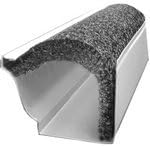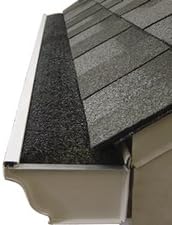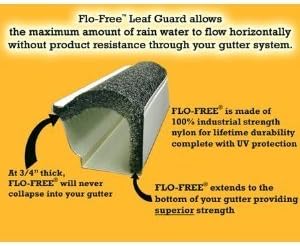
Flo-free Gutter Guard 6 Inch Best Leaf Protection Available 36 Ft Per Box
Category: Tools & Home Improvement
Please order in multiples of 36 ft. Clean your gutters 1 last time prior to installing Flo-Free and never do it again! Easy to install yourself, average home takes about 2 hours. Flo-Free Leaf Guard protects the natural flow of rainwater through your gutter system. Flo-Free patented design allows dry leafs to blow off of your roof in the wind and allows wet leafs to wash over its smooth surface on to the ground. You can eliminate clogged gutters and downspouts for good. Flo-Free Leaf Guards stands behind its claims with a Lifetime Warranty. Flo-Free's woven technology allows your gutter to air dry naturally after any rainfall preventing stagnant water to develop. Flo-Free allows sunlight to shine through ensuring gutters stay dry. Made of 3/4" thick industrial strength nylon. Flo-Free helps eliminate winter ice dams caused by snow build-up in your gutters. Flo-Free only allows rain water and melting water to penetrate through the protective layer. Flo-Free does not affect the roof shingles and allows the entire mouth of the gutter to accept rainwater. Best of all, your roof shingle warranty is not voided because, unlike other products that nail or screw into your roof, Flo-Free fits 100% into your gutter without attaching to your shingles and is 3/4" thick for superior strength and durability. The following tools are required to perform the Flo-Free Leaf Guard installation:standard 10.2 ounce caulking gun, standard pair of good quality household scissors. Each box consists of 12x3ft sections (36ft total) plus 3 tubes of Ultraseal Adhesive & 24 6"K Seam Supports.
Features: Ultimate Gutter Protection with maximum rain flow - Simply the best gutter guard product | Smooth, slick top surface puts foliage where it belongs... on the ground! | UV Protection & Lifetime Warranty | Fits 6 inch K style gutters | Patented design breakthrough. Will not clog like cheap foam and never look bad like metal covers can